2004 United States presidential election

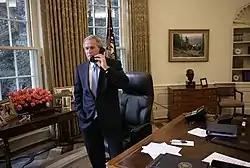
Bush in the Oval Office, receiving a concession phone call from Kerry, which came the afternoon of the day following the election

During the campaign and as the results came in on the night of the election, there was much focus on Ohio, Pennsylvania, and Florida. These three swing states were seen as evenly divided, and with each casting 20 electoral votes or more, they had the power to decide the election. As the final results came in, Kerry took Pennsylvania and then Bush took Florida, focusing all attention on Ohio.